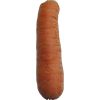
Label: Carrot 1